Ewan Morrison

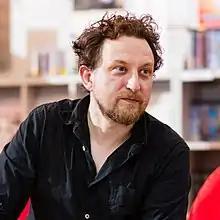
Morrison in 2014

Ewan Morrison (born 1968) is a Scottish author, cultural critic, director, and screenwriter. He has published eight novels and a collection of short stories, as of 2021. His novel "Nina X" won the Saltire Society Literary Award for Fiction Book of the Year 2019. Irvine Welsh described Morrison as "the eminent fiction writer of our times".